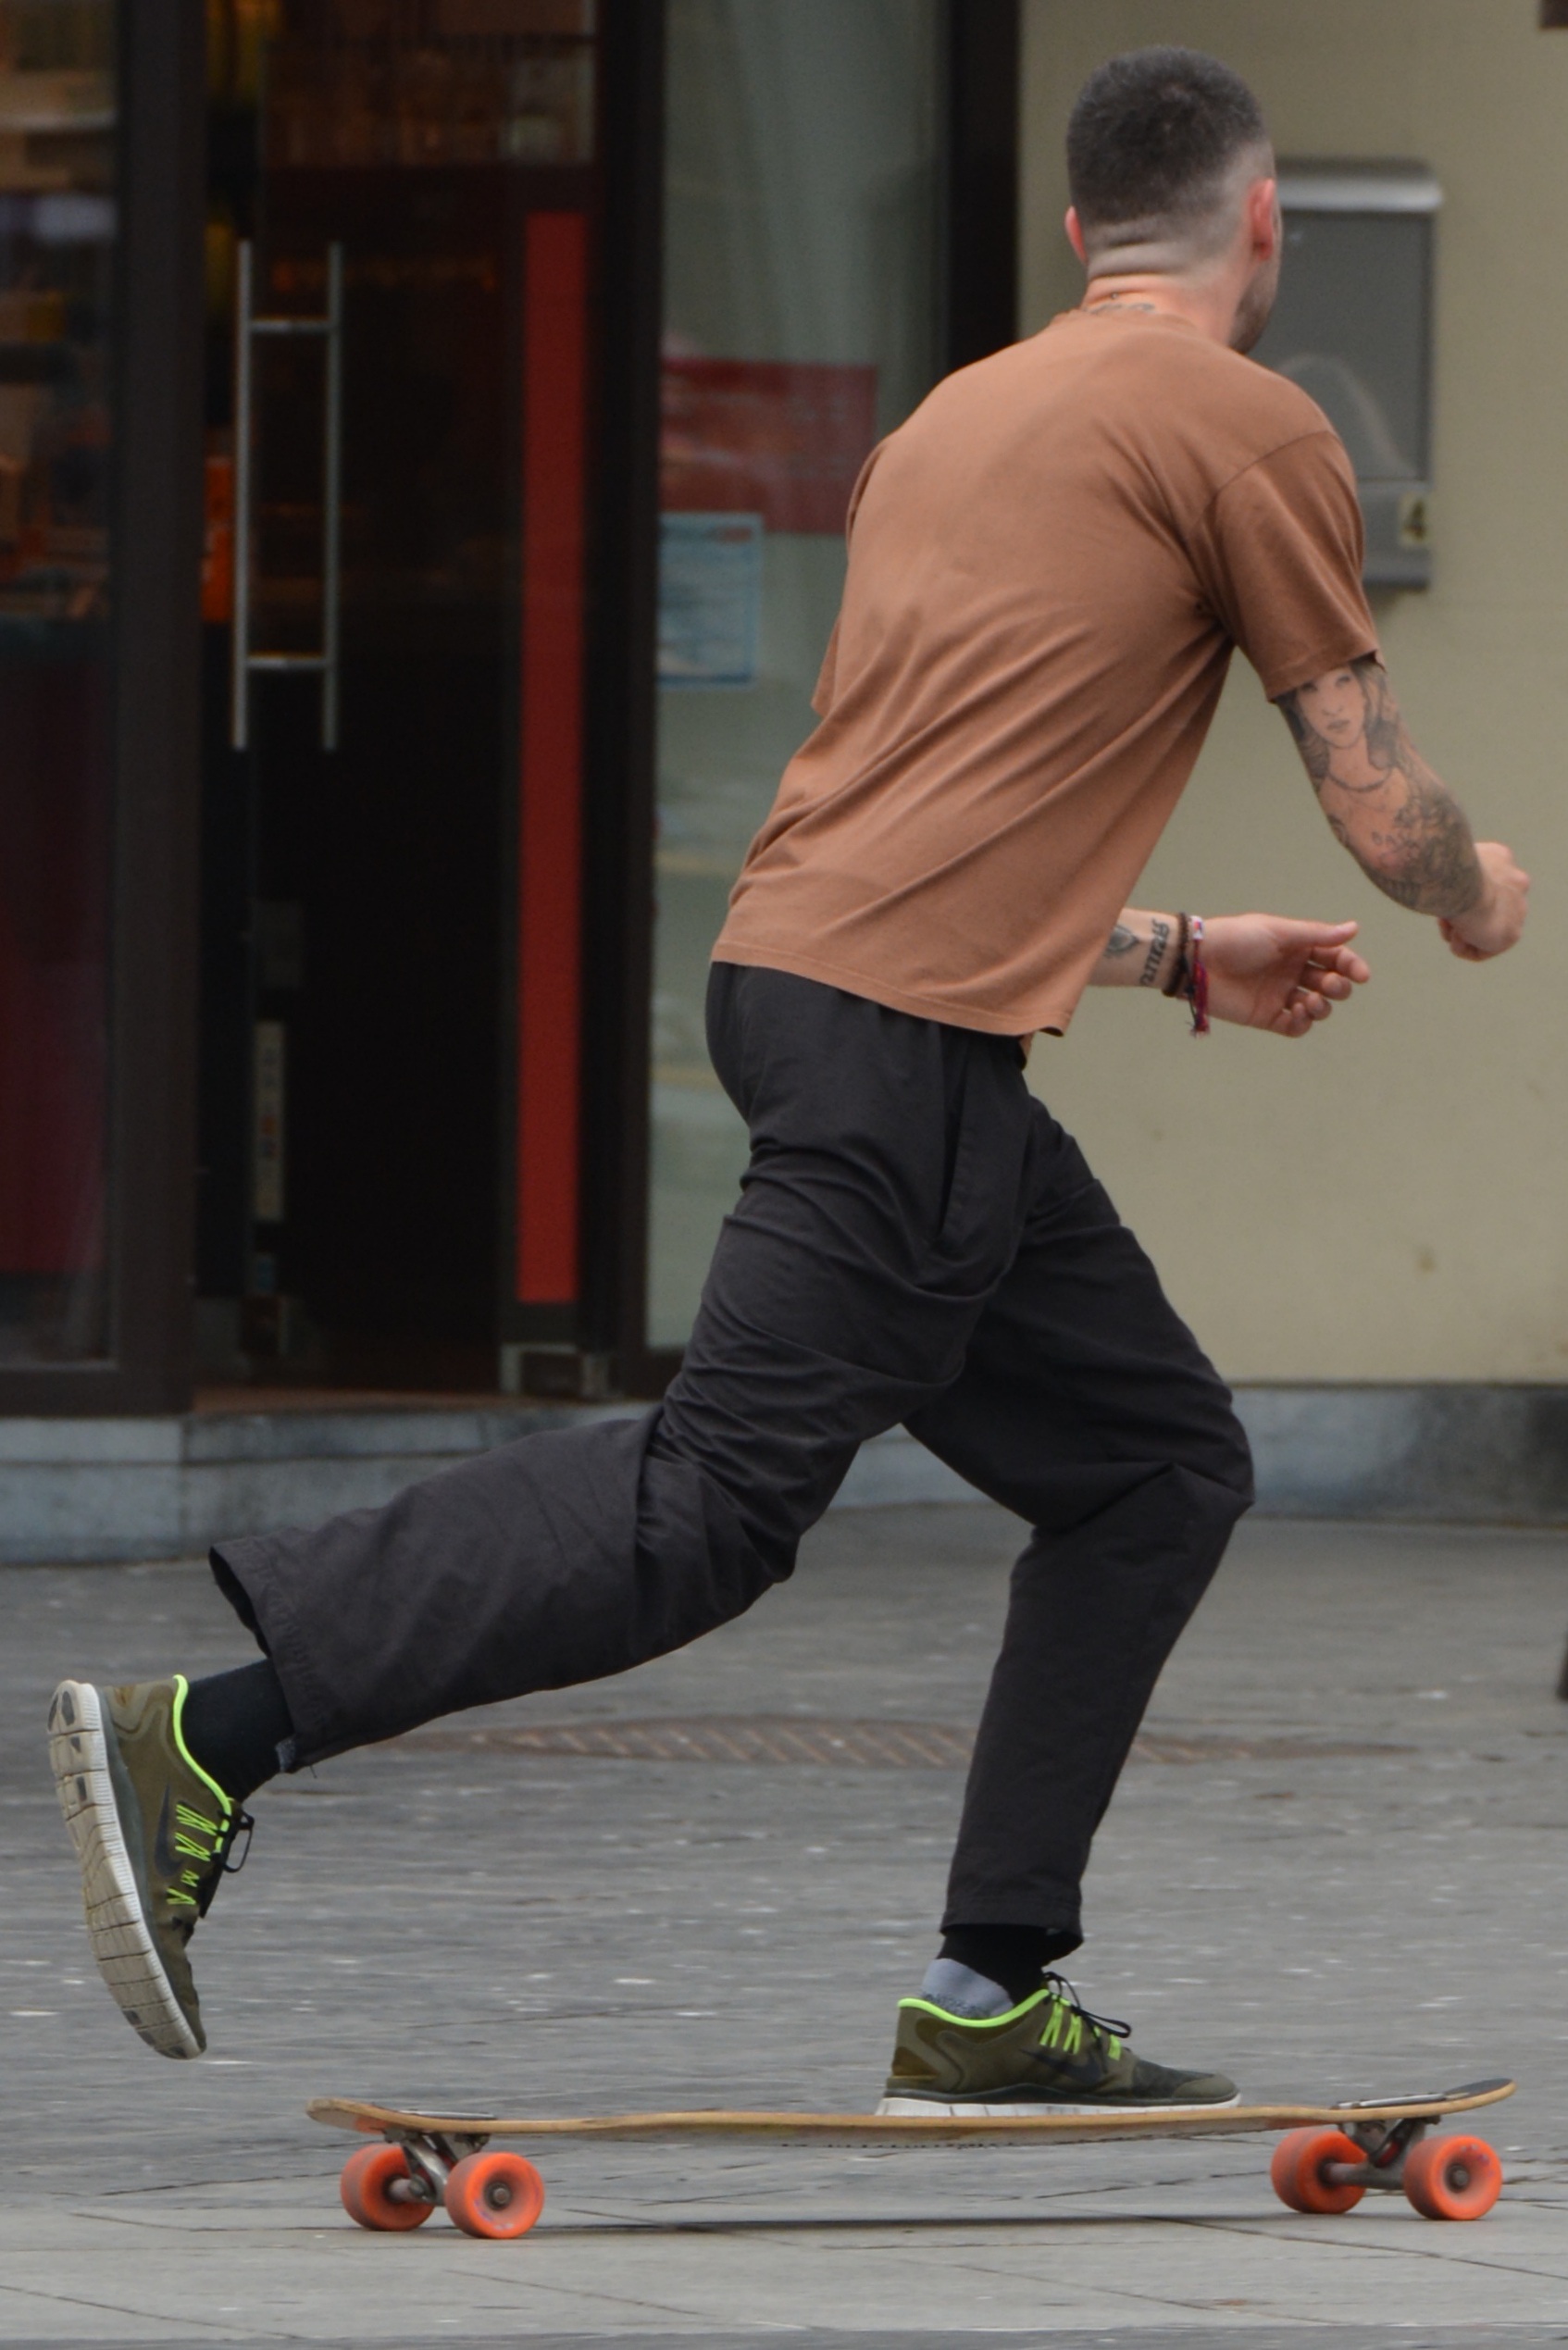
man, people, skateboard, skateboarding, sports equipment, longboard, sports, skating, footwear, getting there and getting around, skateboarding equipment and supplies, boardsport, longboarding